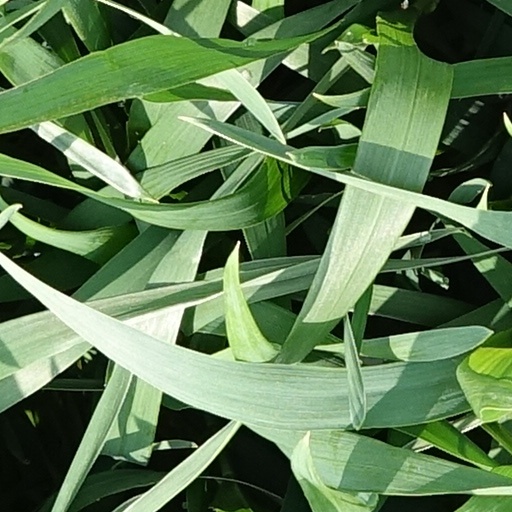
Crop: wheat